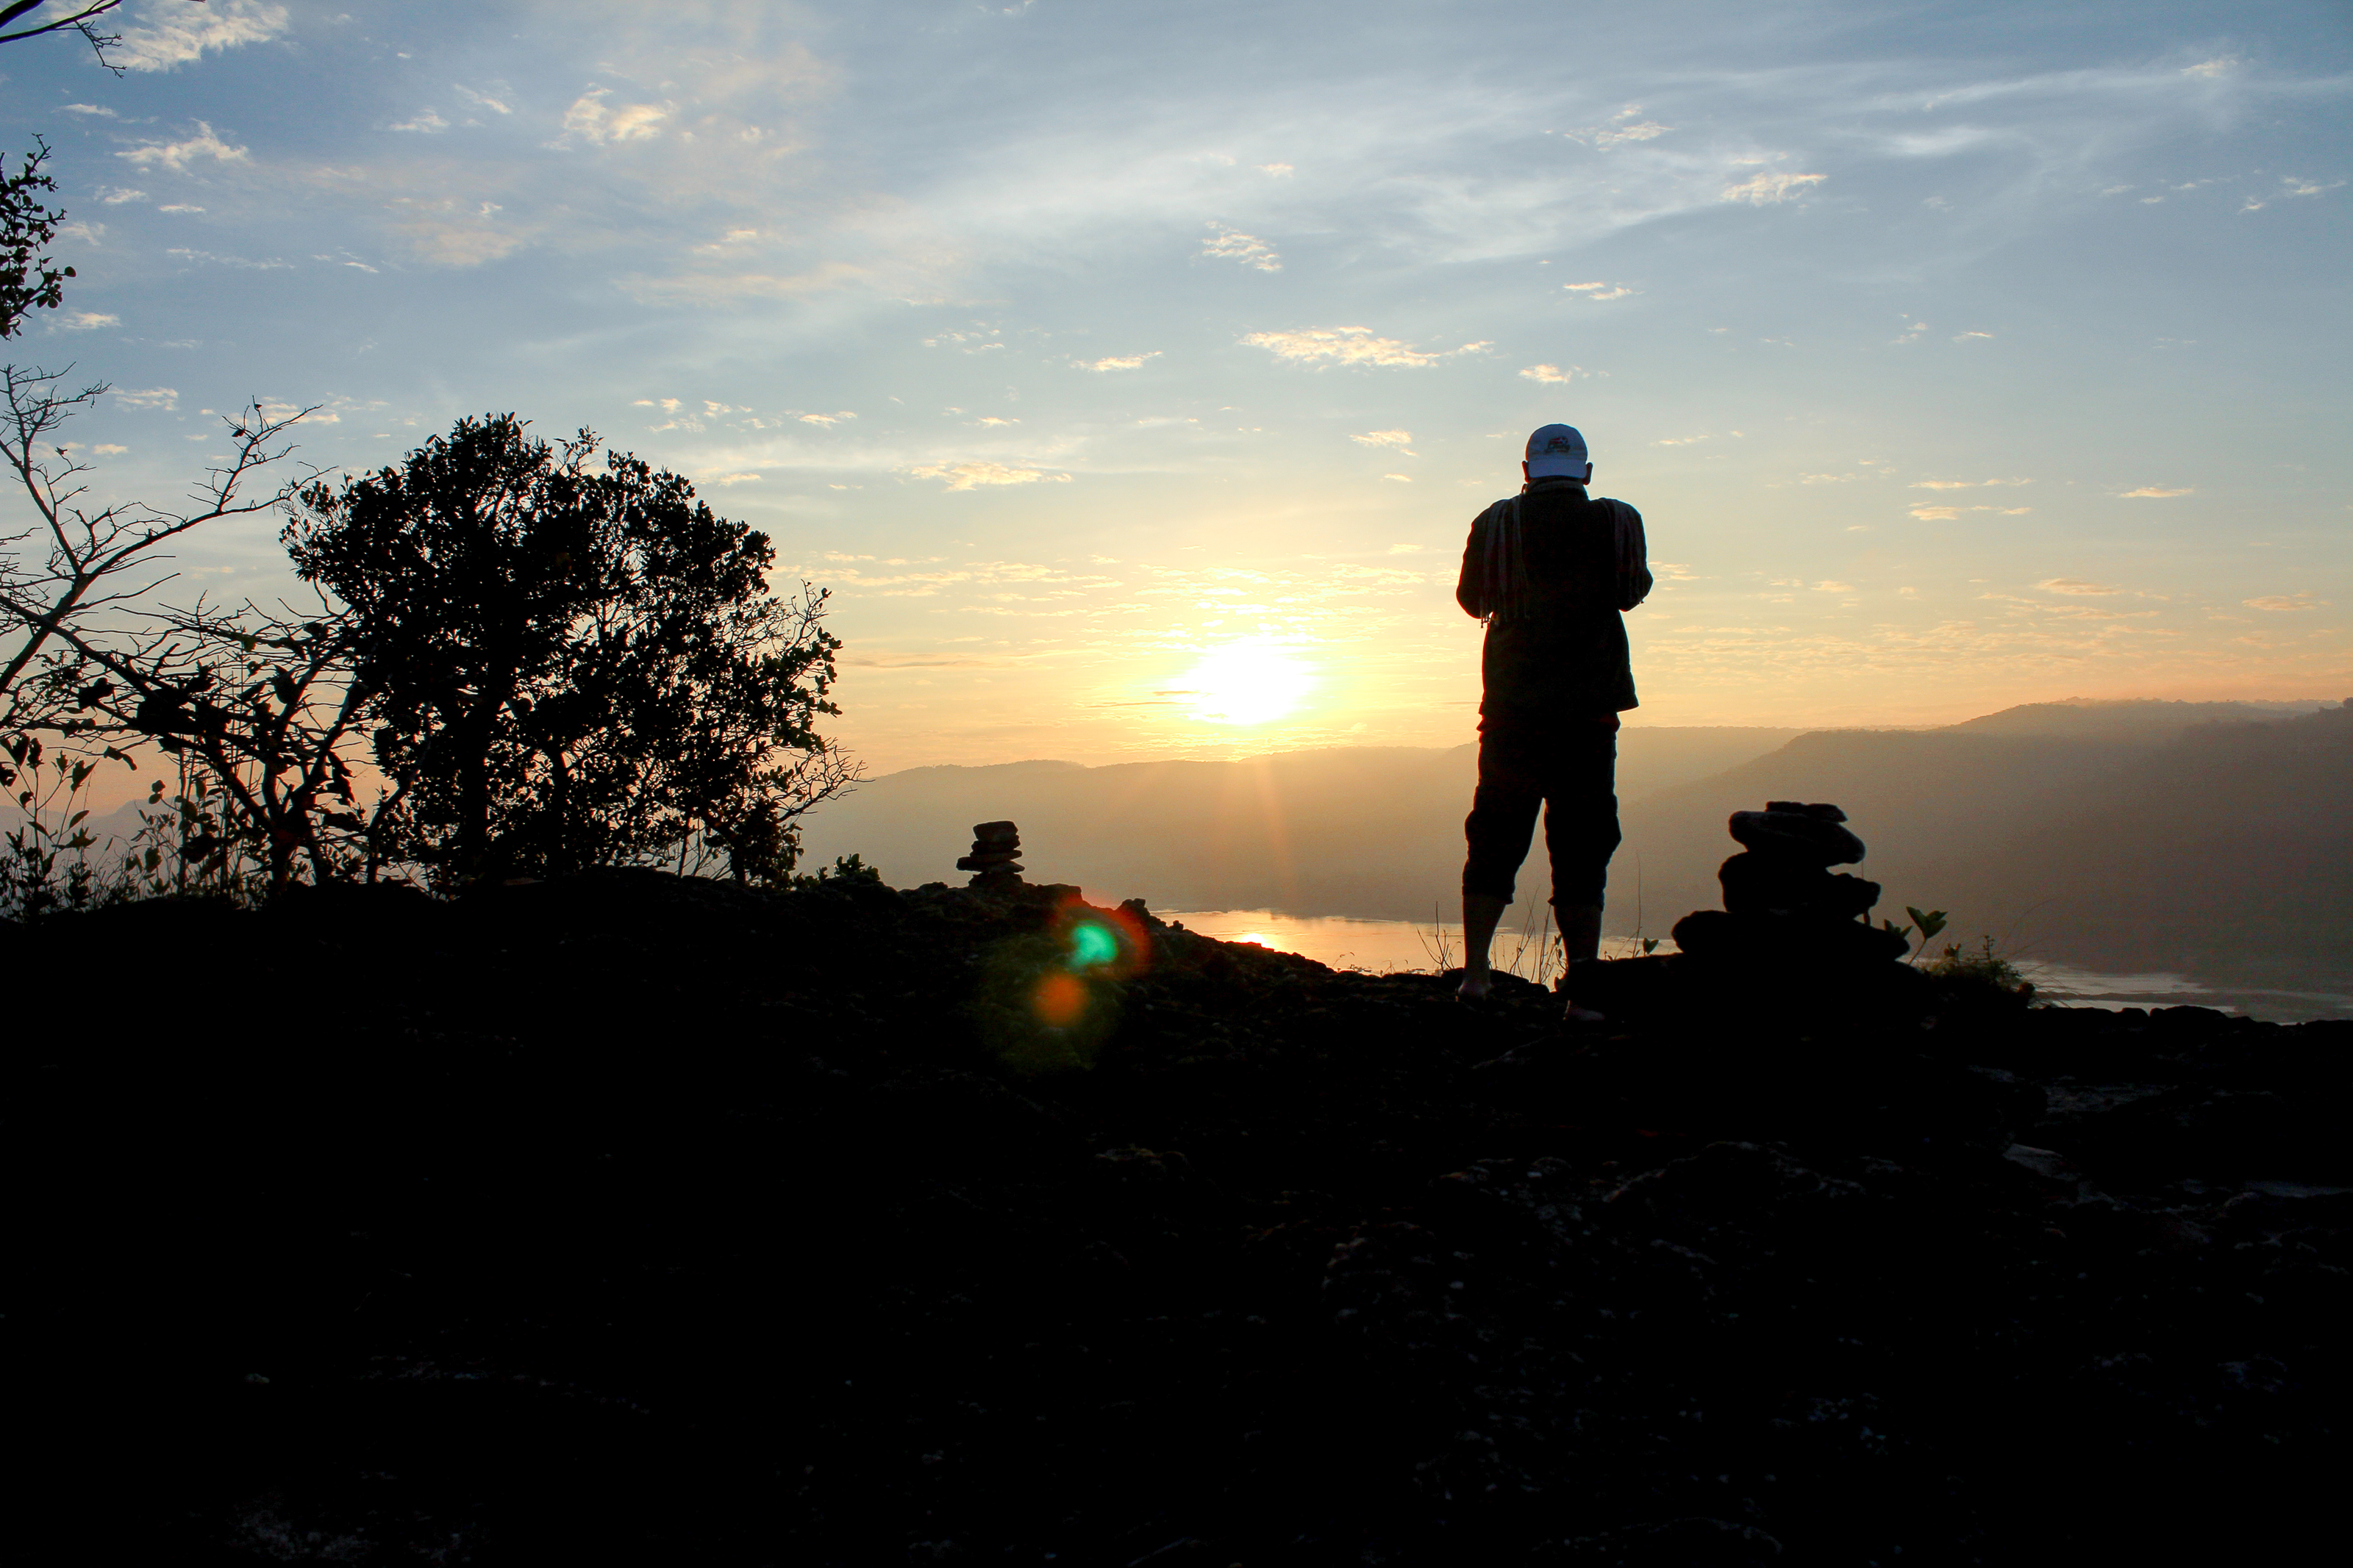
sunset, sunrise, nature, sky, sun, beautiful, orange, view, summer, landscape, background, blue, sunlight, cloud, color, beauty, dawn, dusk, morning, light, scene, twilight, scenic, outdoor, spring, horizon, yellow, travel, evening, sunshine, tree, silhouette, hill, atmosphere, plant, grass, shadow, recreation